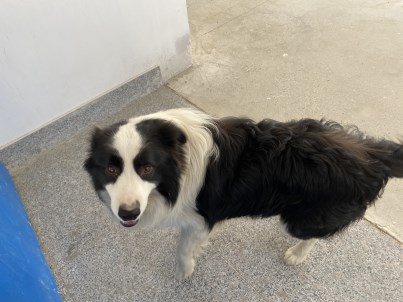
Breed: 2594-n000109-Border_collie